Marion Frederic Ramírez de Arellano

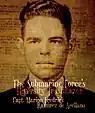
Midshipman Ramirez de Arellano on the cover of "The Submarine Forces Diversity Trailblazer"

In 1931, he was appointed to the U.S. Naval Academy by Theodore Roosevelt Jr. who served as Governor of Puerto Rico from 1929 to 1932. Ramirez de Arellano excelled in sports in the Academy, earning varsity letters in soccer, tennis, and gymnastics. He also won the Society of the Cincinnati prize for highest standing in the course for the Department of Languages. He graduated from the Academy in 1935.